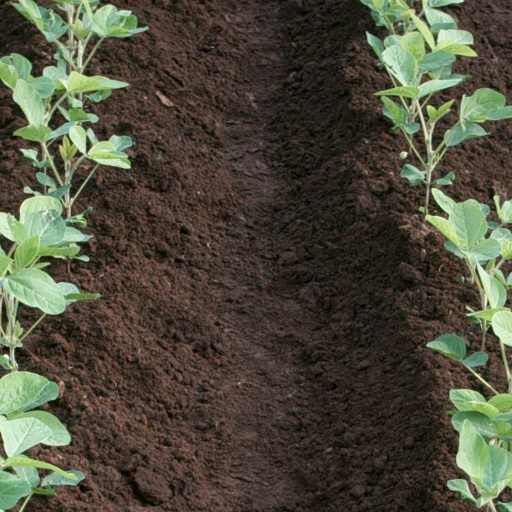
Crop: soybean